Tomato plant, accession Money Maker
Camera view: horizontal (90 deg, fisheye); turntable rotation: 60 degrees
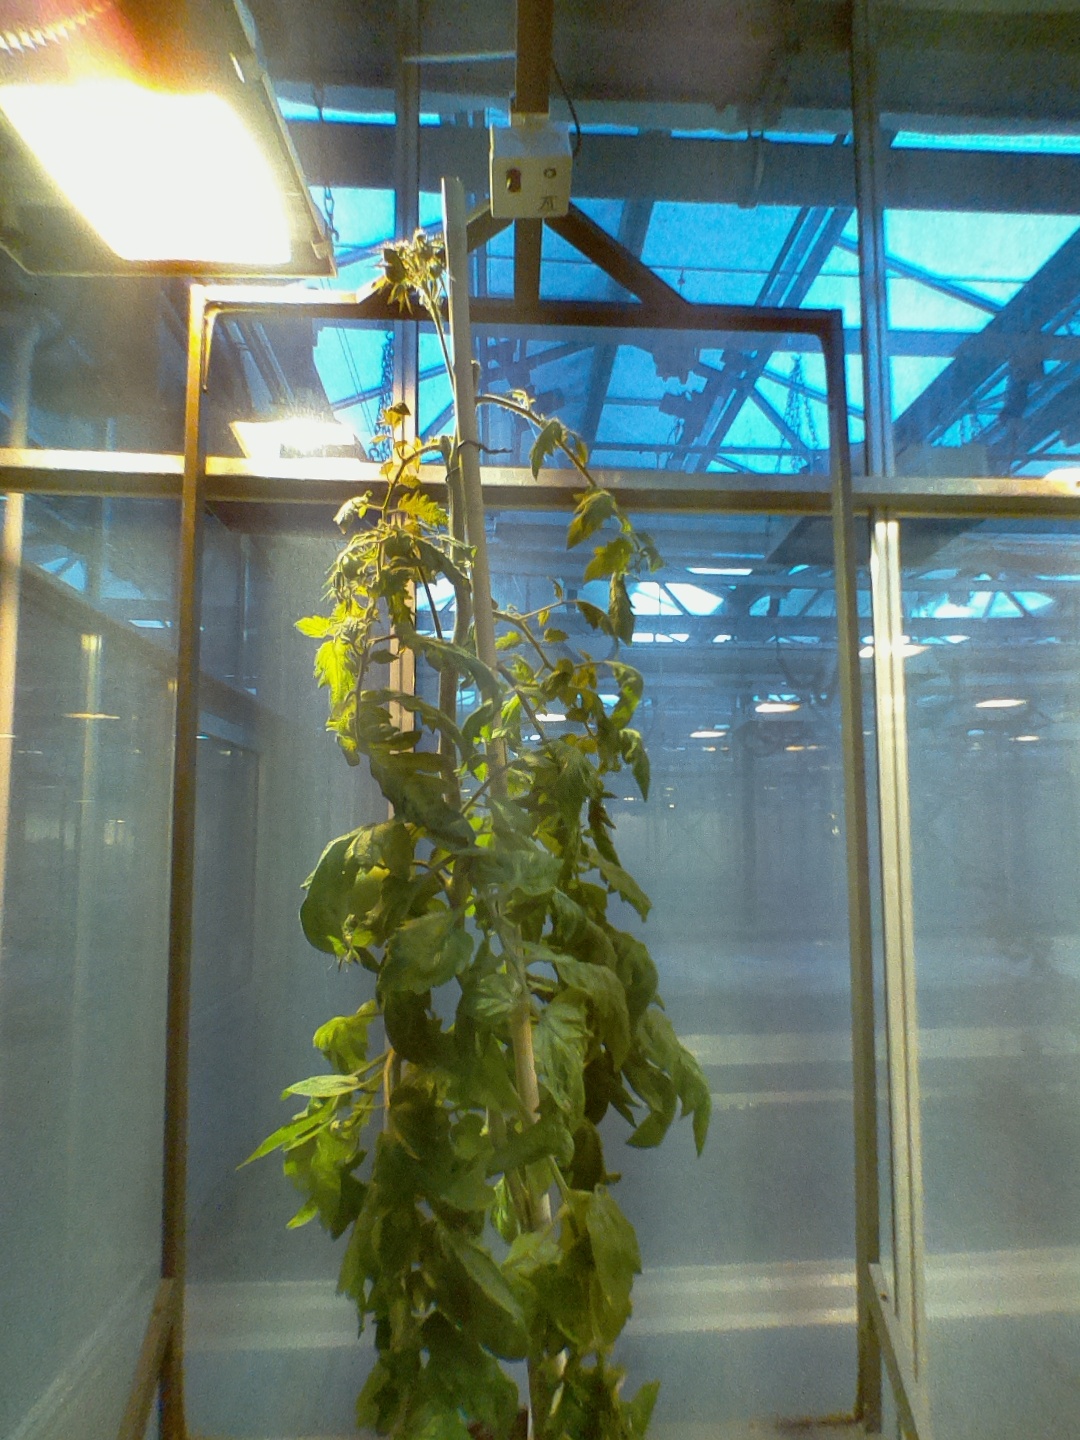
BBCH growth stage 77: 70%-80% of final fruit size